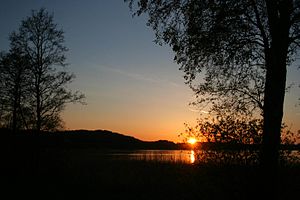
Arresø
Arresø, aftenstemning.
Aftenstemning ved Arresø, Dronningholm ind mod Sørup Vang
Arresø er Danmarks største sø målt efter areal. Søen har afløb til Roskilde Fjord gennem Arresø Kanal i Frederiksværk. Der er en lang række tilløb til Arresø, hvoraf Pøleå er det mest betydende. Langs Arresøs vestside er der flere højdedrag, eksempelvis Maglehøj ved Frederiksværk og Arrenakke Bakker, hvorfra der er en fornem udsigt over søen. Øst for Frederiksværk strækker halvøen Arrenæs sig ud i Arresø.